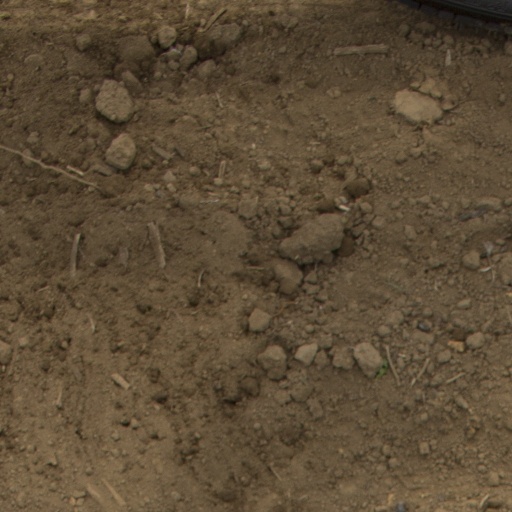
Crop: Jerusalem artichoke